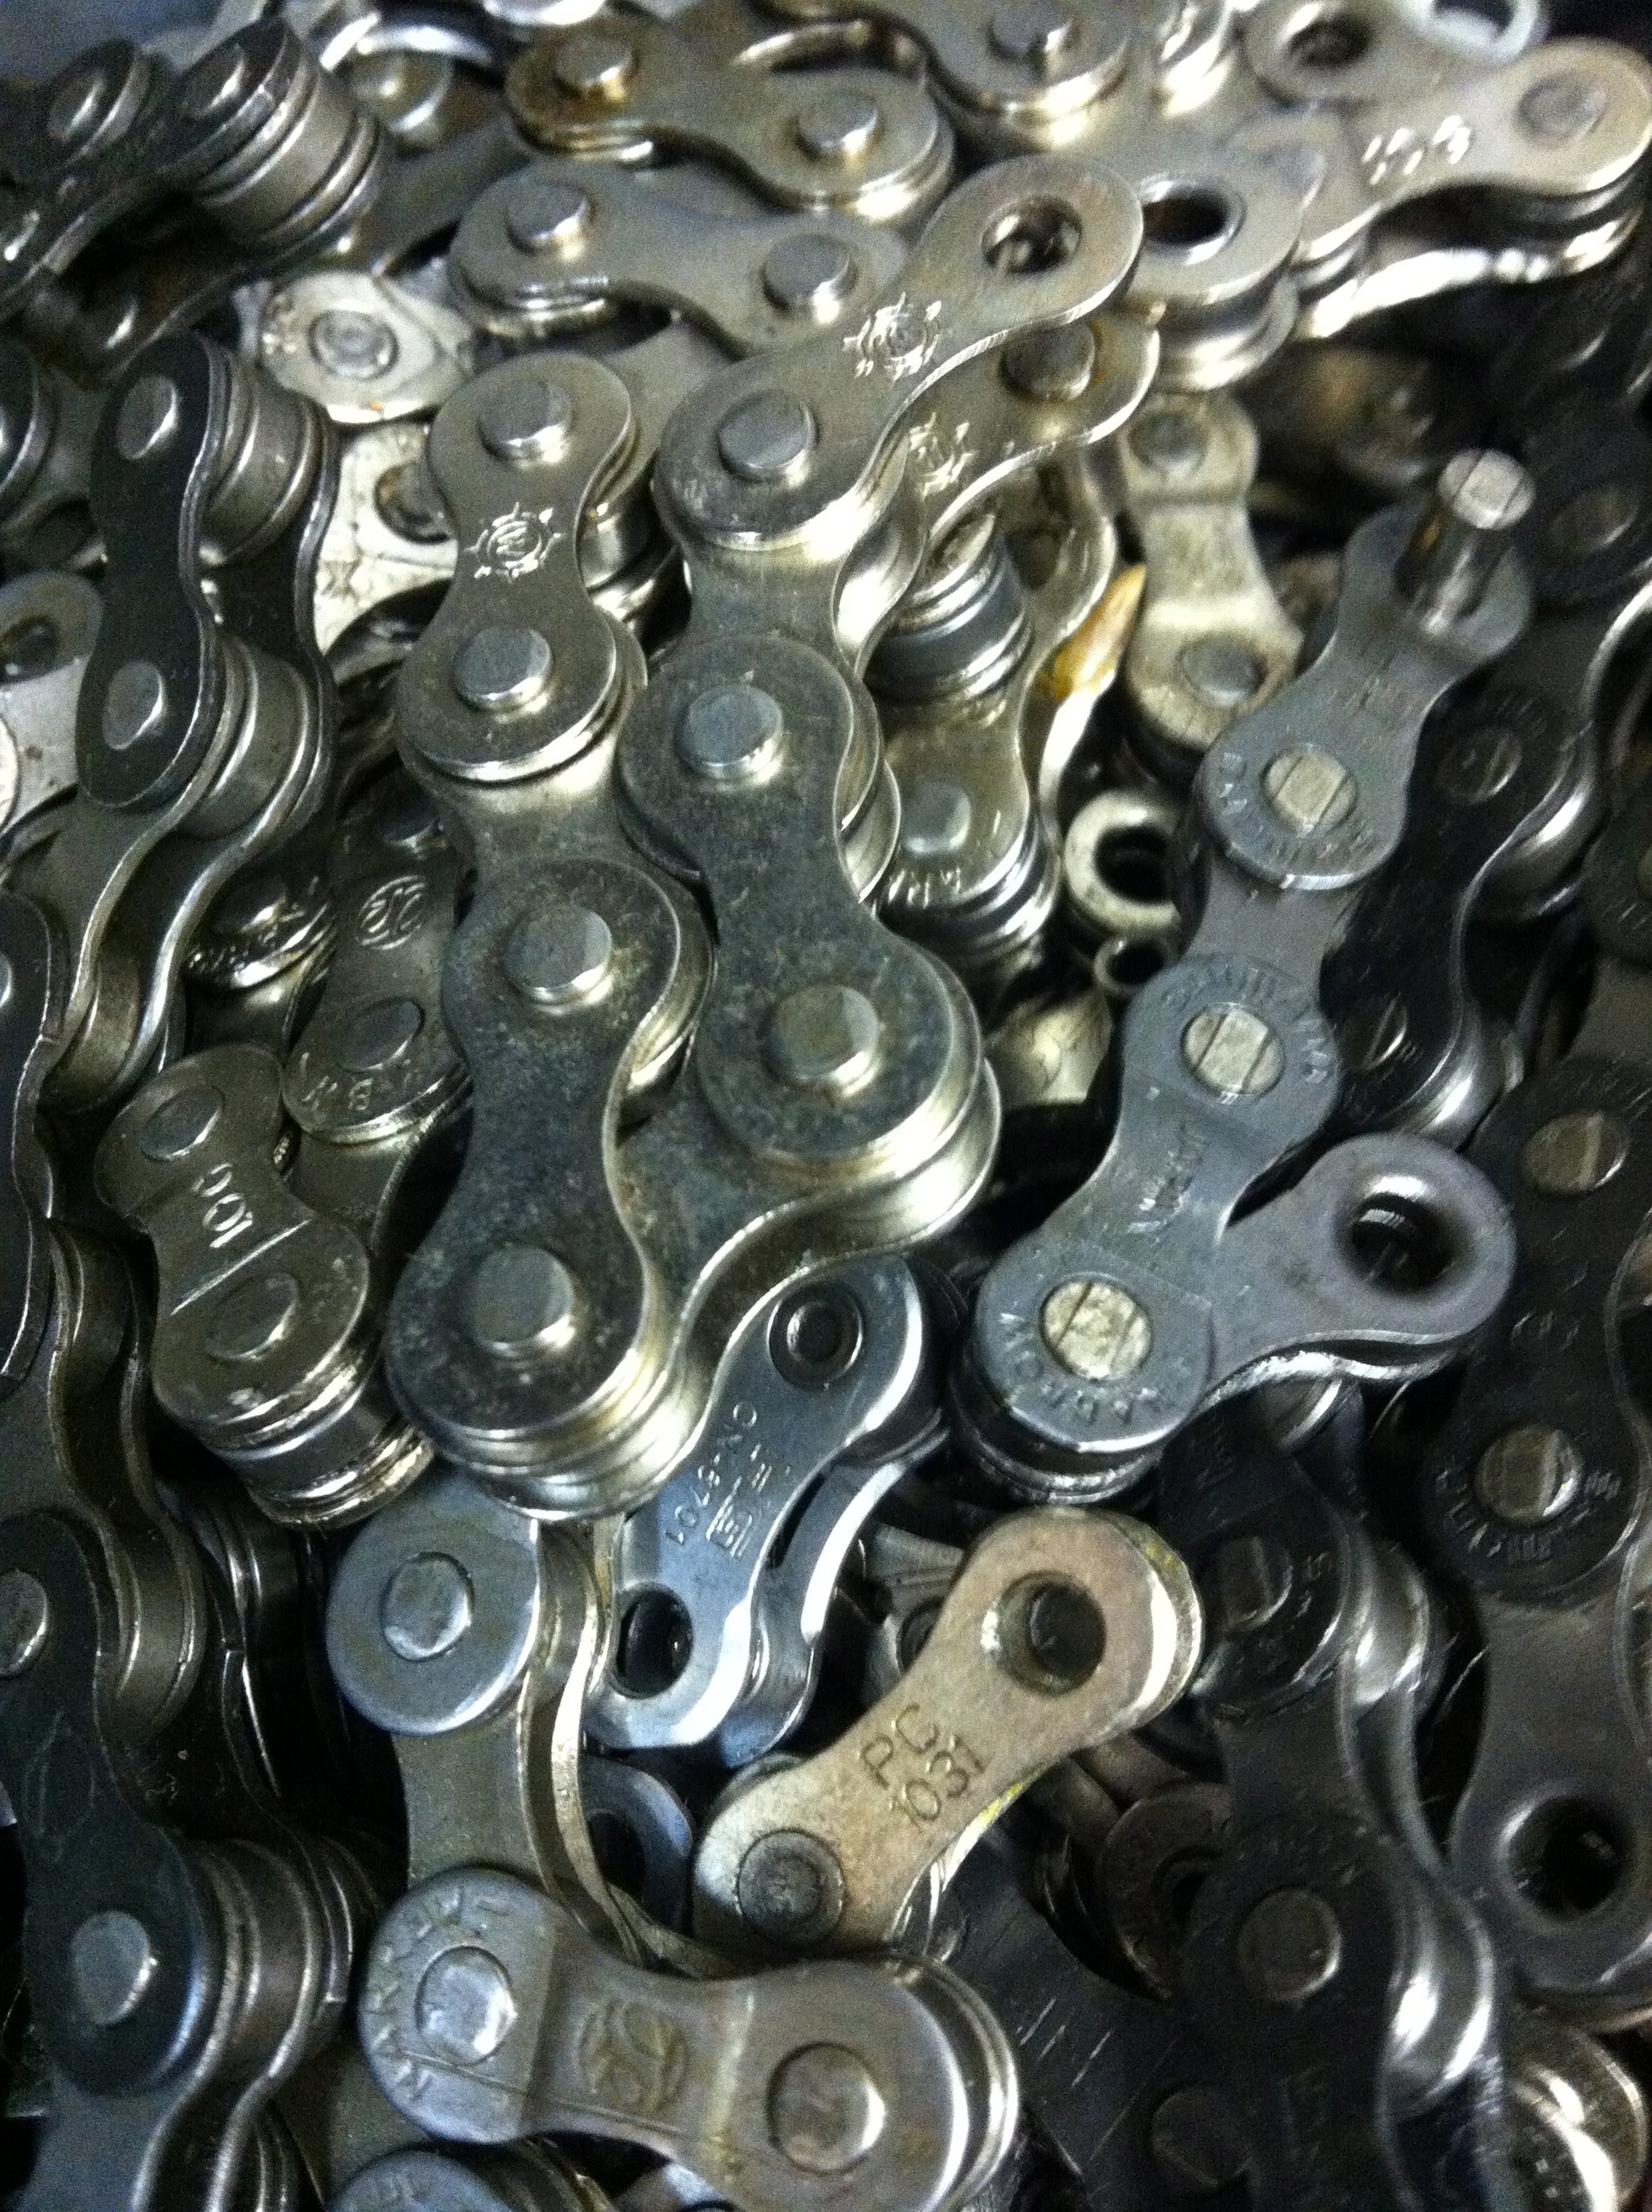
chain, metal, material, cycle, art, silver, chains, links, armour, connected, bicycle chain